Escondido, California

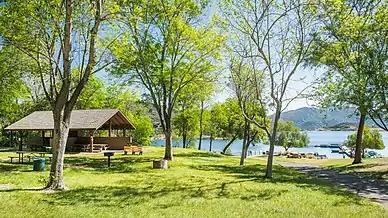
Picnic areas at Dixon Lake

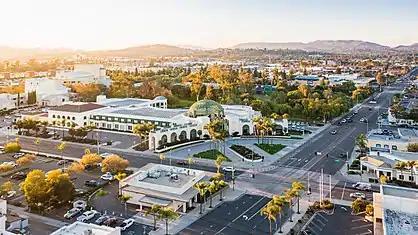
Aerial view of Escondido City Hall and Grape Day Park behind

The San Diego Zoo Safari Park is located near Escondido, in the San Pasqual Valley within the city limits of San Diego. It is the sister park to the San Diego Zoo. The Safari Park shows animals in open habitats.